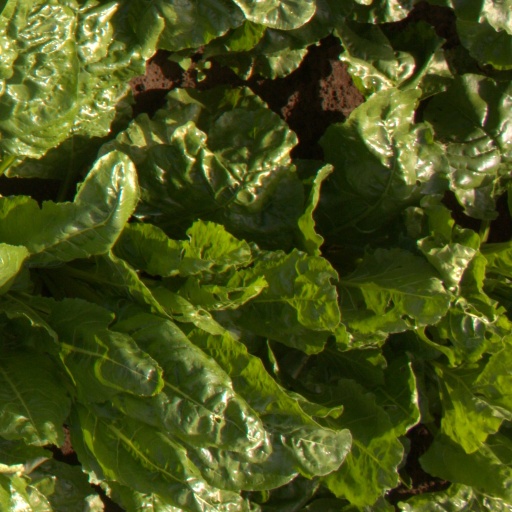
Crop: sugar beet